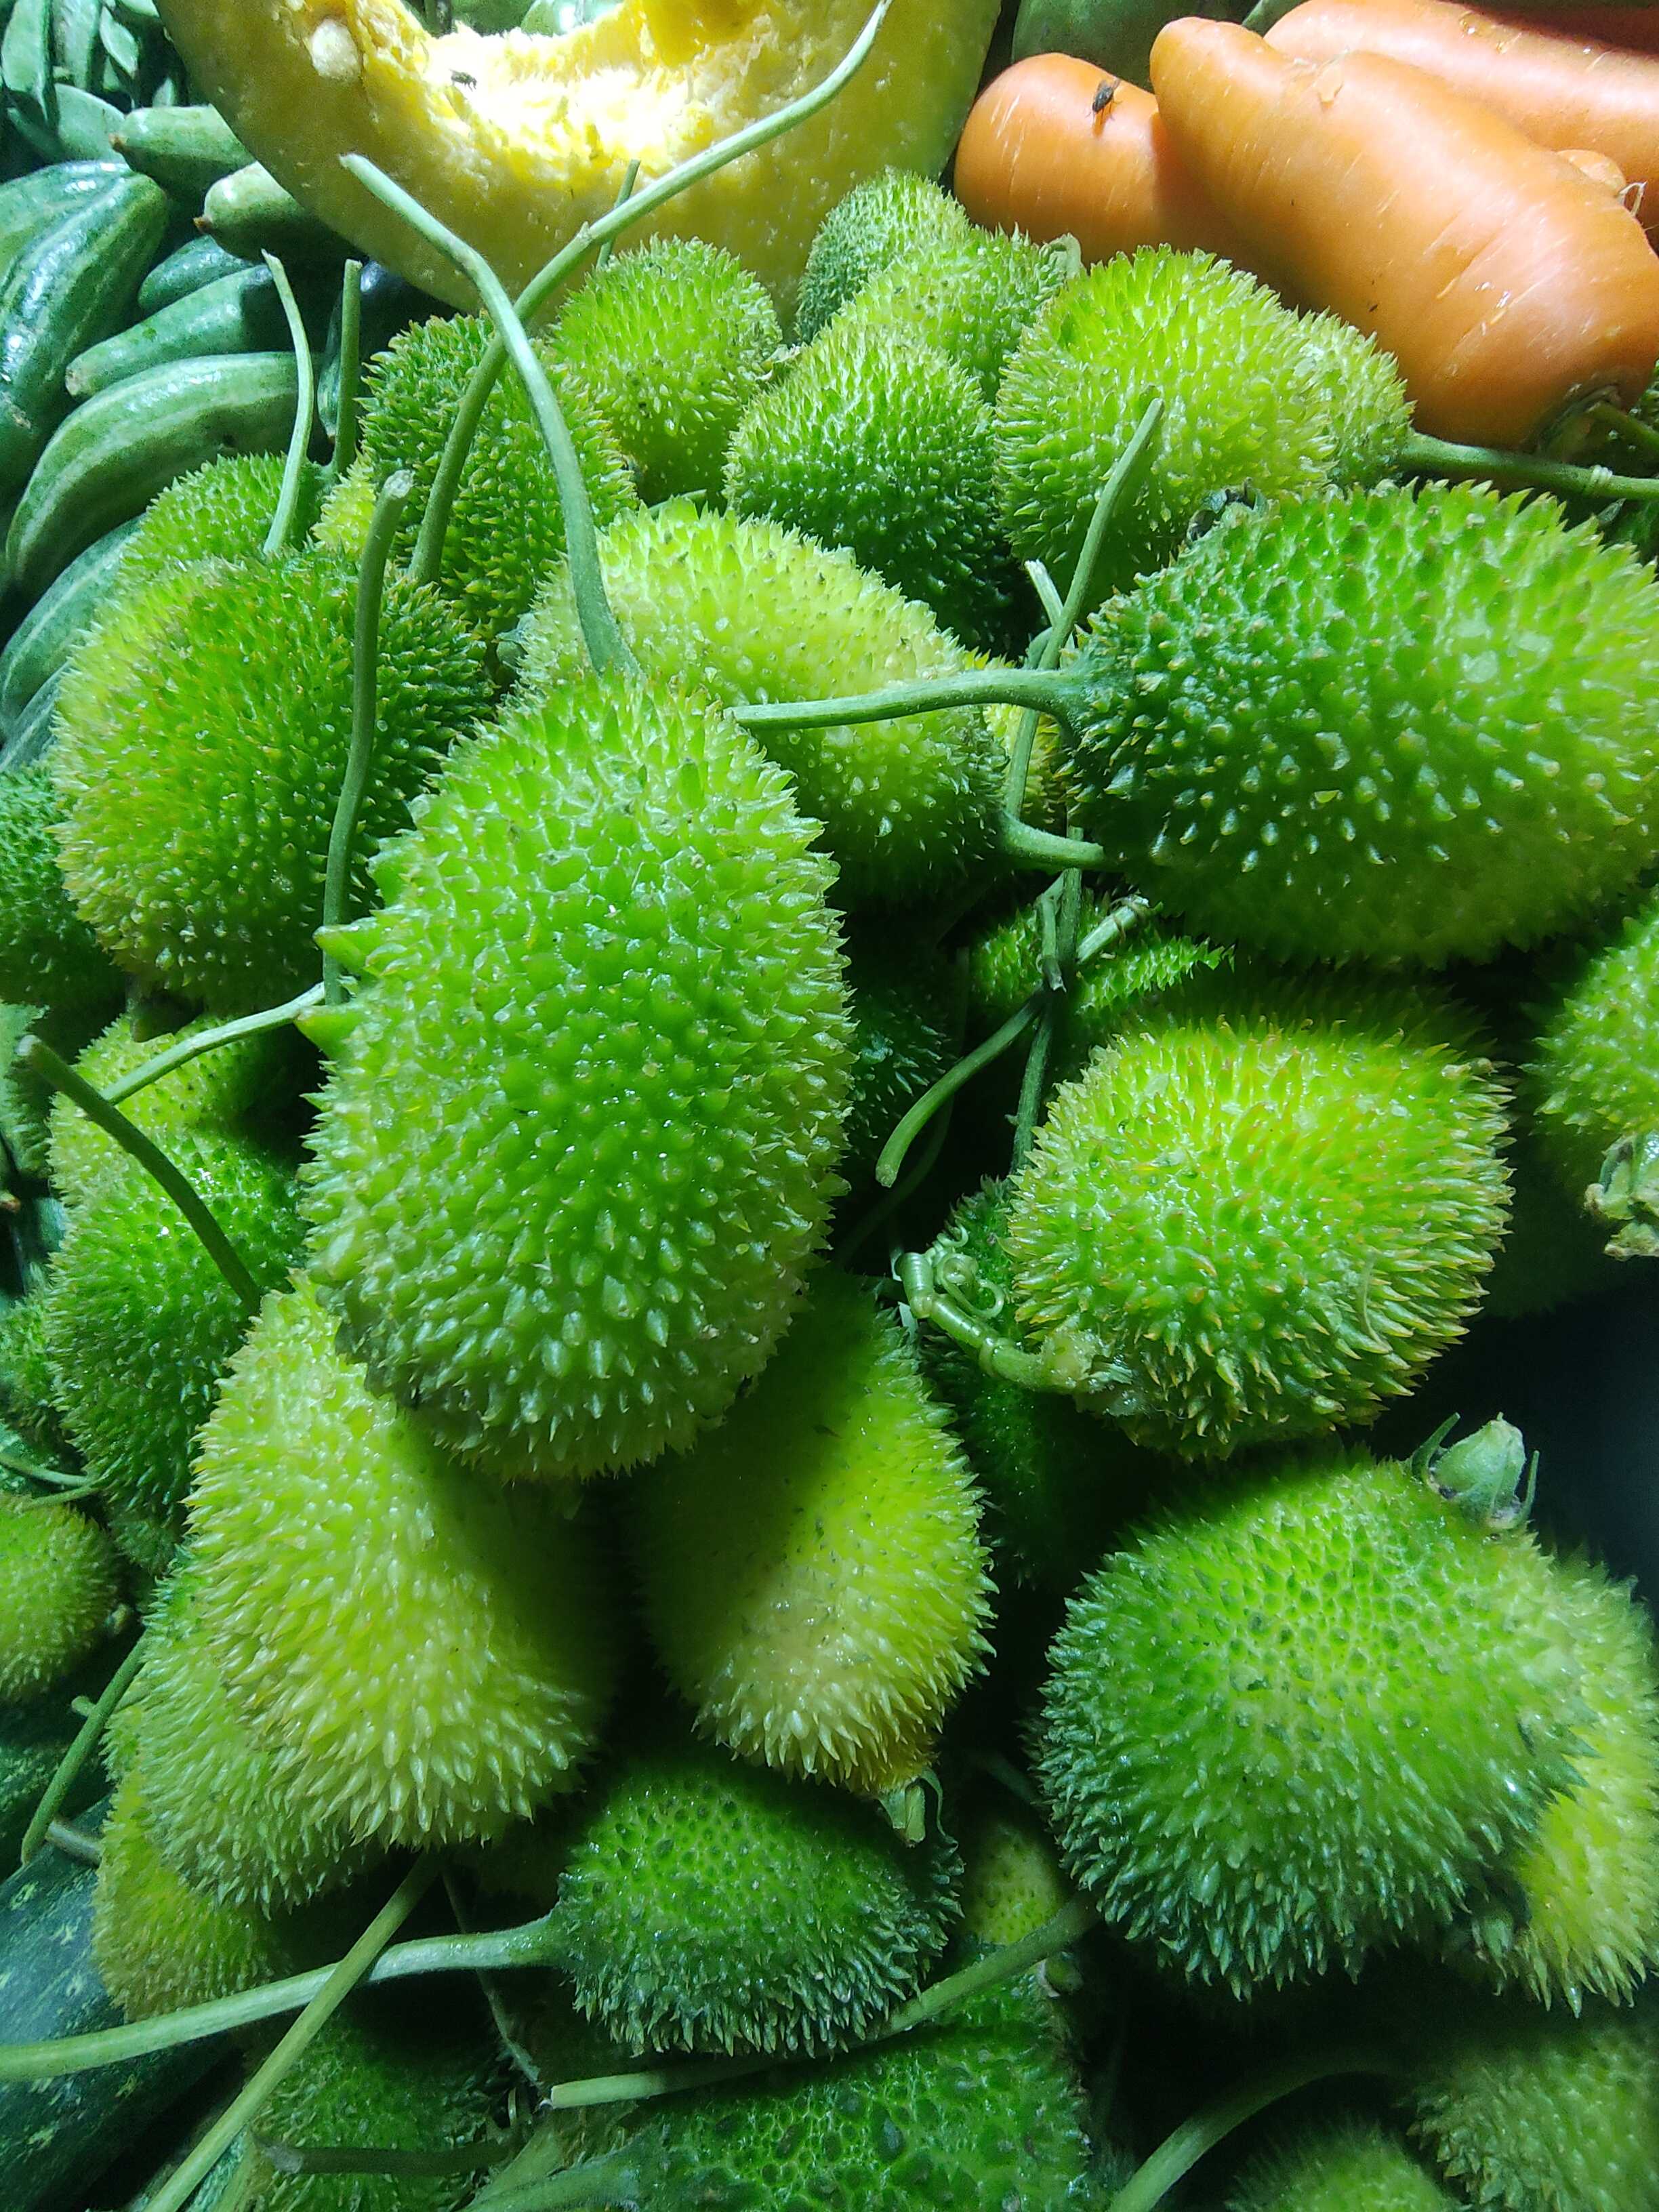
Label: Momordica dioica